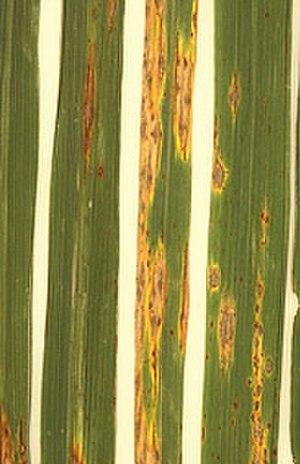
Magnaporthe grisea est une espèce de champignons magnaporthes ascomycètes hétérothalliques et haploïdes de la famille des Magnaporthaceae.
La pyriculariose est une maladie fongique du riz qui atteint les organes aériens, causée par un champignon ascomycète, Magnaporthe grisea.